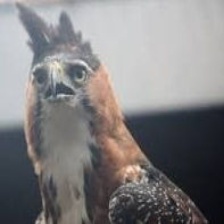
Species: ORNATE HAWK EAGLE
Scientific name: SPIZAETUS ORNATUS